Millimeter cloud radar

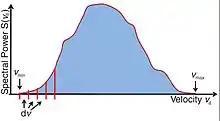
Sketch of a Doppler spectrum. The spectral power formula_30 is represented as a function of the Doppler velocity formula_31. The parameters formula_32 and formula_33 denote the minimum and the maximum velocities, at which formula_34, and formula_35 is the velocity resolution.

Usually numerous targets are present in the sample volume of the radar. Each of the individual targets produces a frequency shift according to its radial velocity. Measuring